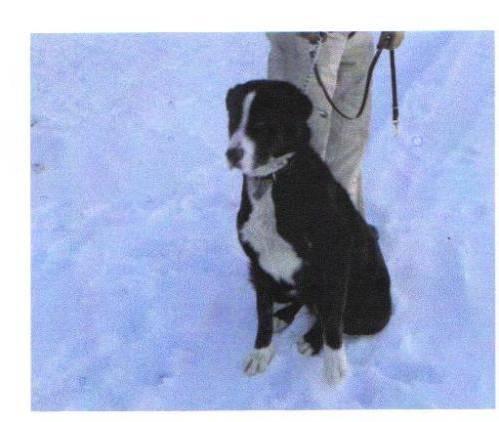
dog